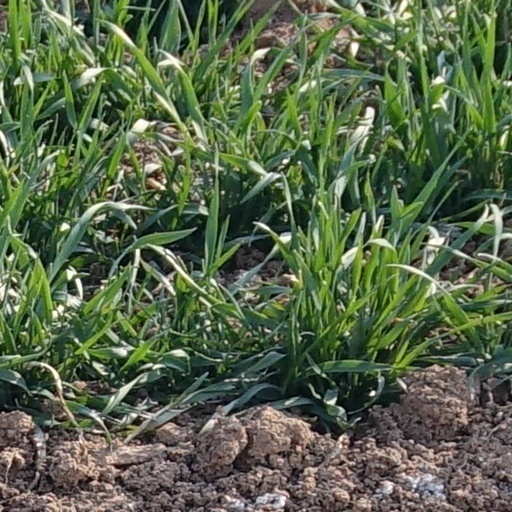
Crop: wheat